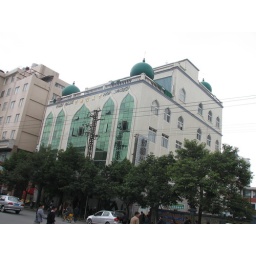
There are many Muslims in Kunming and Yunnan. In some southern Yunnan towns, street signs are in both Chinese and Arabic.